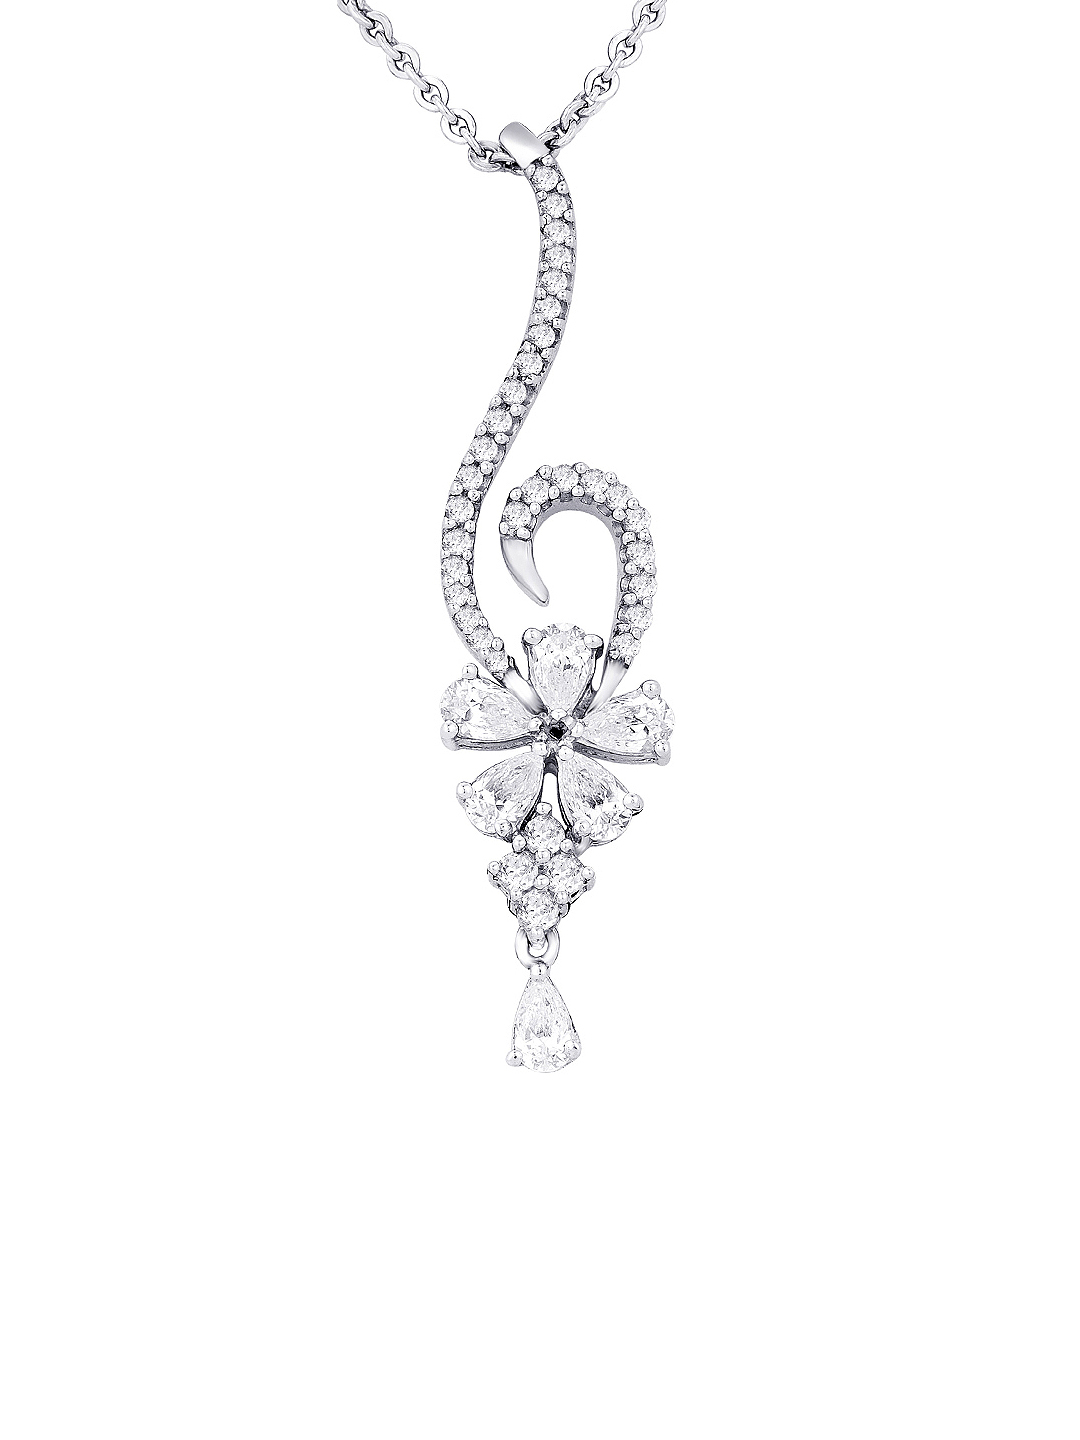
Lucera Women Silver Pendant
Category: Accessories / Jewellery / Pendant
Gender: Women
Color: Silver
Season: Summer 2013
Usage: Casual